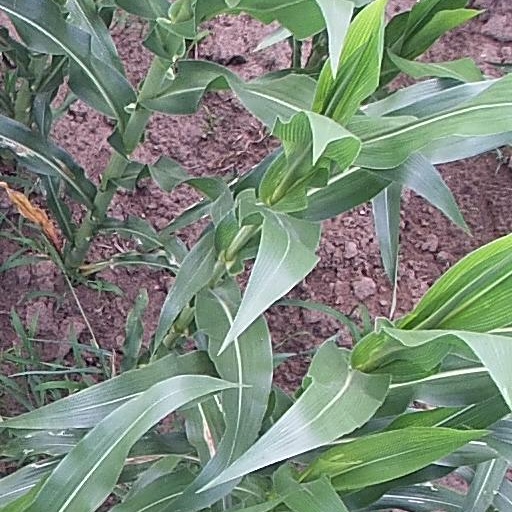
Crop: maize; corn